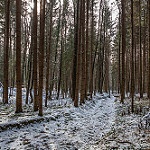
Label: forest